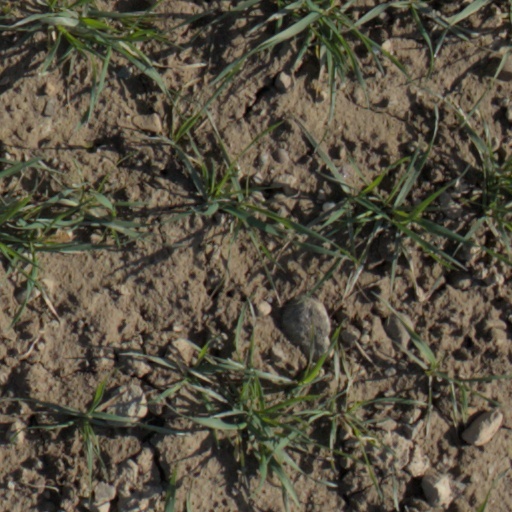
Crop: wheat